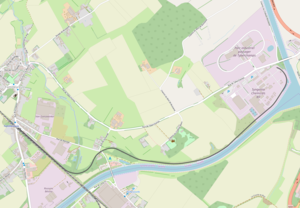
La ligne 276 est une ligne ferroviaire industrielle hors service de la commune de Seneffe, en province de Hainaut en Belgique.